Josh Myers (actor)

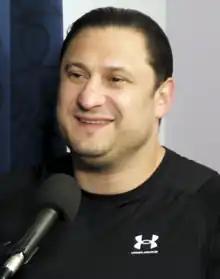
Myers in 2022

Joshua Myers (born 1 September 1986) is a British actor, known for his role as Snake in the 2010 UK mystery-thriller film "Psychosis". Myers starred in a television commercial for Three Lions and had his first lead role in the British thriller film "Psychosis". Myers stars in the sequel "", which follows the storyline of "The Zombie Diaries". He portrayed a minor role, Chechen 2, in the 2011 action-thriller "The Veteran".